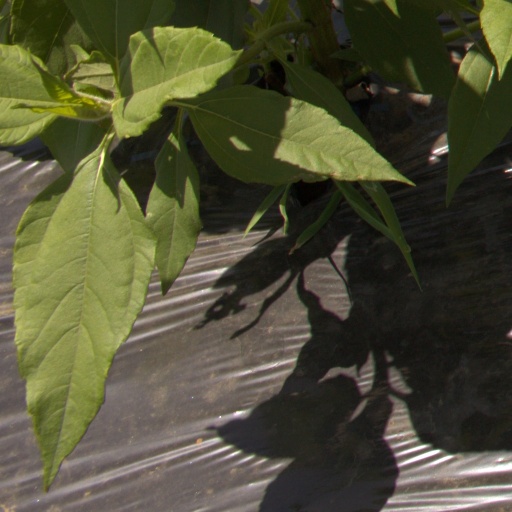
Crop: Jerusalem artichoke